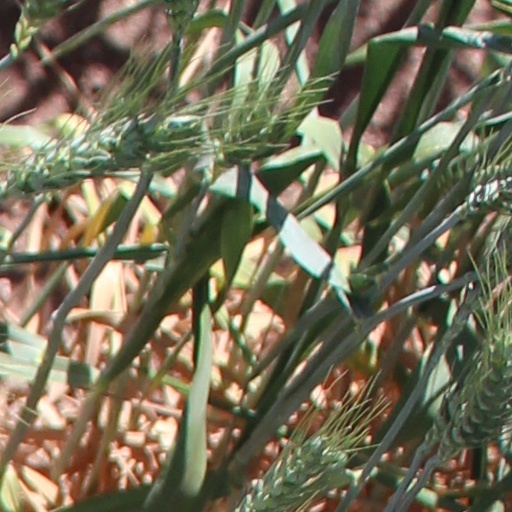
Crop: wheat